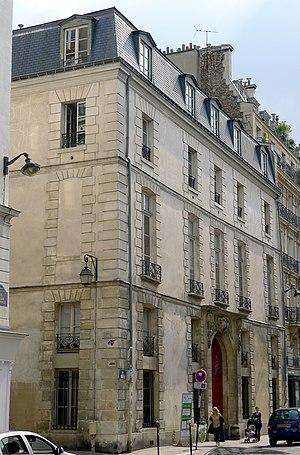
Hôtel d'Hozier, 110 rue Vieille-du-Temple9 rue Debelleyme (Inscrit, 1987) This building is inscrit au titre des Monuments Historiques. It is indexed in the Base Mérimée, a database of architectural heritage maintained by the French Ministry of Culture,
La Maison de la culture yiddish – Bibliothèque Medem, en yiddish פאריזער יידיש-צענטער־מעדעם ביבליאטעק, est une bibliothèque et médiathèque associative française située 29 rue du Château d'eau, dans le 10ᵉ arrondissement de Paris.